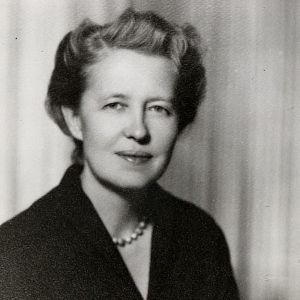
Dominique de Ménil, née Dominique Schlumberger, est une collectionneuse d'art franco-américaine, fondatrice de la Menil Foundation et la Menil Collection de Houston. Elle est l'une des héritières de la société multinationale pétrolière Schlumberger créée par son père.